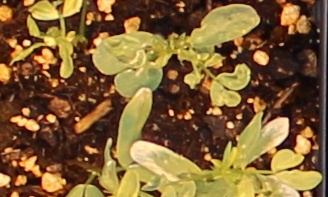
Label: Lentil